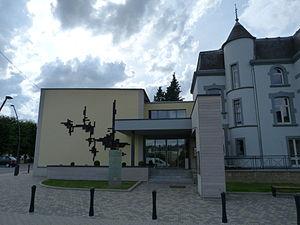
L'hotel de ville de la commune d'Aubange à Athus (entrée principale rénovée) (2012)
Aubange est une ville francophone de Belgique située en Région wallonne et en Ardenne belge dans le Pays d’Arlon et dans la province de Luxembourg Elle tient son nom du village d'Aubange qui est une localité en faisant partie ainsi qu'une des quatre sections de la commune.